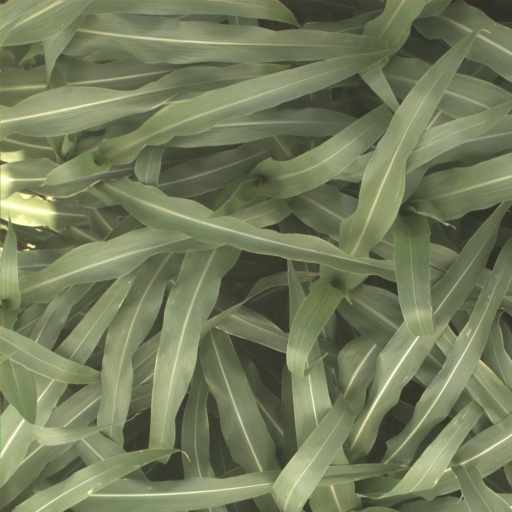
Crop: sorghum